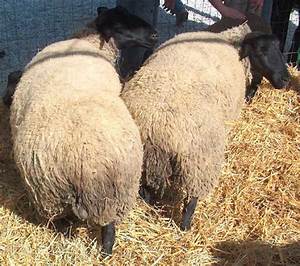
Label: sheep